Question: Please indicate a possible affordance area of the bench that can be used for lying on
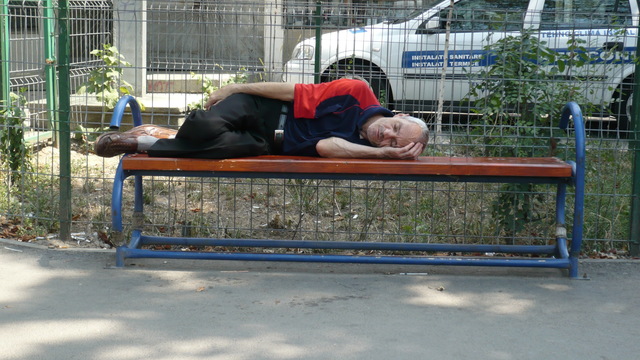
Answer: [118.5, 122.5, 570.5, 177.5]